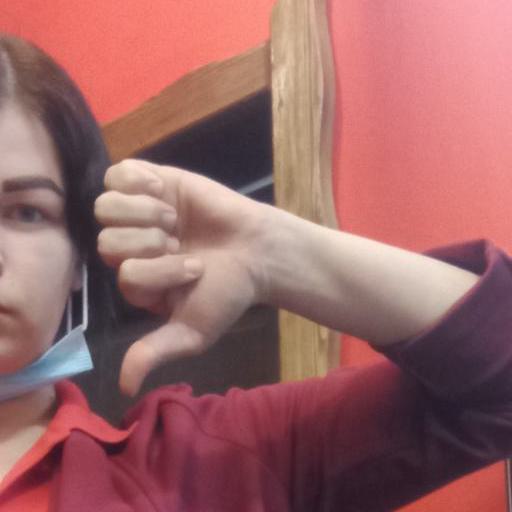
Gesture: dislike